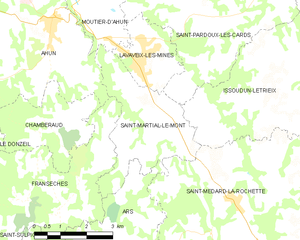
Saint-Martial-le-Mont est une commune française située dans le département de la Creuse, en région Nouvelle-Aquitaine.